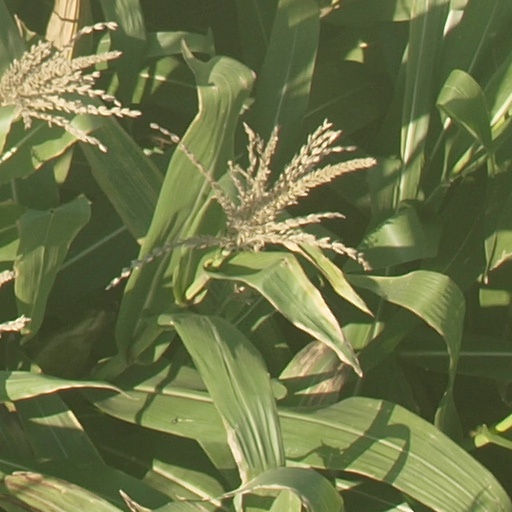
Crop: maize; corn